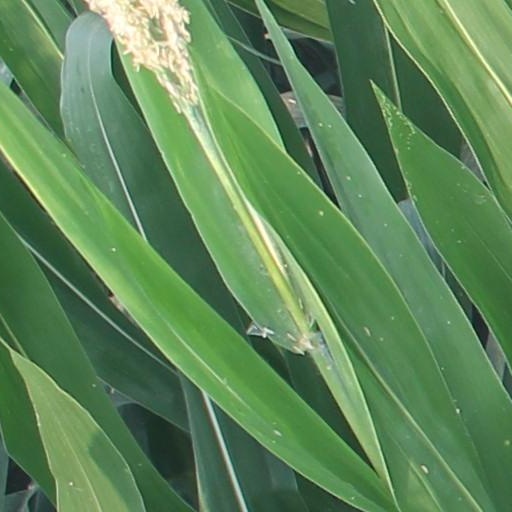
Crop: maize; corn